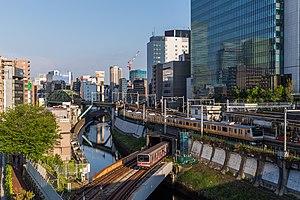
Chiyoda est un des 23 arrondissements spéciaux de Tokyo, créés le 15 mars 1947 pour réorganiser l'ancienne municipalité dissoute. L'arrondissement est parfois surnommée premier arrondissement de Tokyo par certains Japonais. L'arrondissement se situe dans l'hypercentre de Tokyo, autour du palais impérial, il renferme la plupart des hauts lieux de la politique japonaise : le Parlement, la résidence du Premier ministre, la cour suprême, ainsi que de nombreux ministères et bâtiments administratifs. Le sanctuaire de Yasukuni destiné à rendre hommage à quiconque « ayant donné sa vie au nom de l'empereur du Japon » se trouve également sur son territoire. Par ailleurs, il comprend de nombreux sièges sociaux et de banques. Il y a également du côté ouest du palais des quartiers résidentiels de prestige, notamment Bancho, Kudanminami, Kudankita ou bien Kojimachi. De nombreux hôtels de luxe sont sur l'arrondissement : l'Hôtel impérial, The Peninsula Tokyo, Hoshinoya Tokyo, Shangri-la Tokyo, Tokyo Station Hotel, Palace Hotel, Four Seasons Hotel Tokyo.
La gare d'Ochanomizu est une gare ferroviaire de la ville de Tokyo au Japon. Elle est située dans le quartier d'Ochanomizu dans l'arrondissement de Chiyoda. La gare est desservie par les lignes de la East Japan Railway Company et du Tokyo Metro.